Orbiter Processing Facility

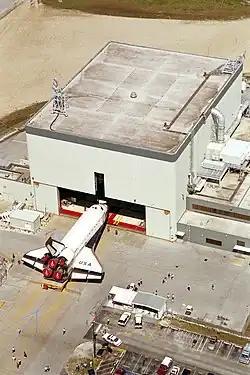
at the entrance of Orbiter Processing Facility 3

Orbiter Processing Facility (OPF) is a class of hangars where U.S. Space Shuttle orbiters underwent maintenance between flights. They are located west of the Vehicle Assembly Building, where the orbiter was mated with its external tank and Solid Rocket Boosters before transport to the launch pad. OPF-1 and OPF-2 are connected with a low bay between them, while OPF-3 is across the street.